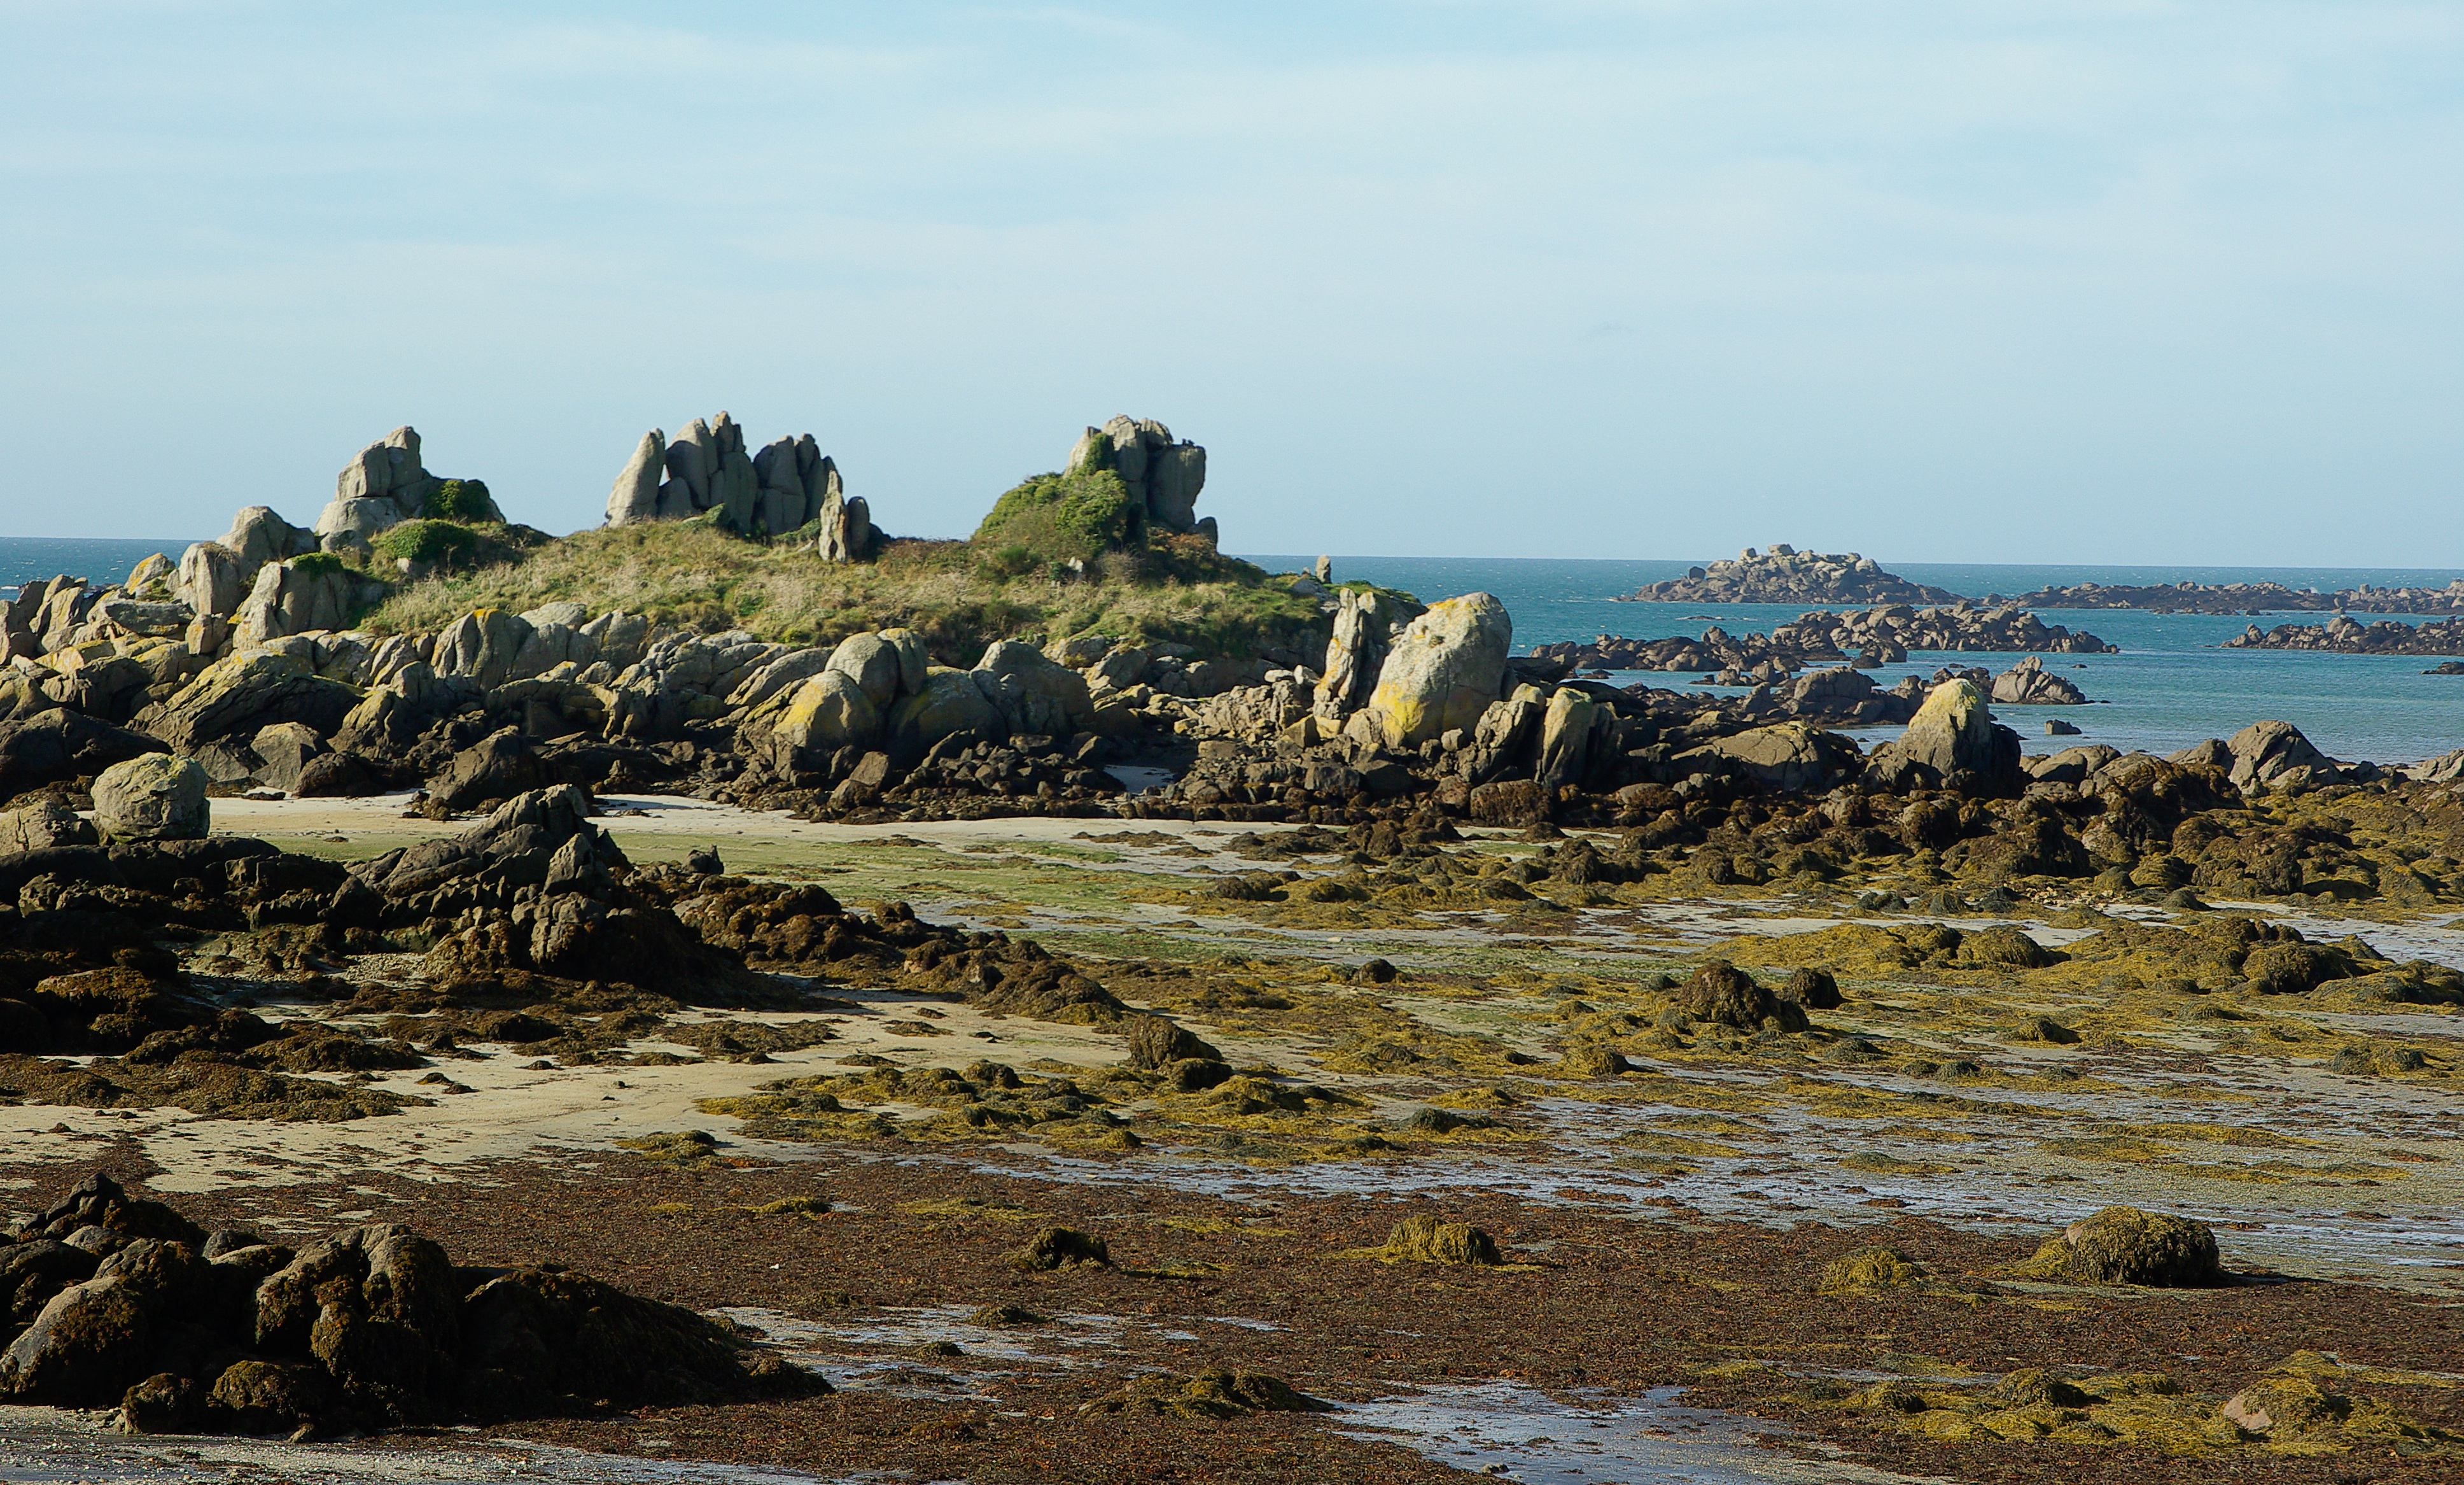
beach, landscape, sea, coast, sand, rock, ocean, mountain, hill, shore, formation, cliff, cove, low tide, bay, terrain, material, body of water, rocks, geology, badlands, plateau, normandy, granite, cape, landform, chausey island, geographical feature